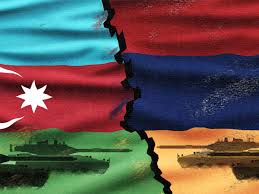
Label: D-30